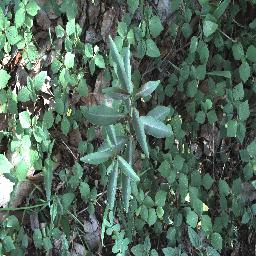
Label: rubber_vine